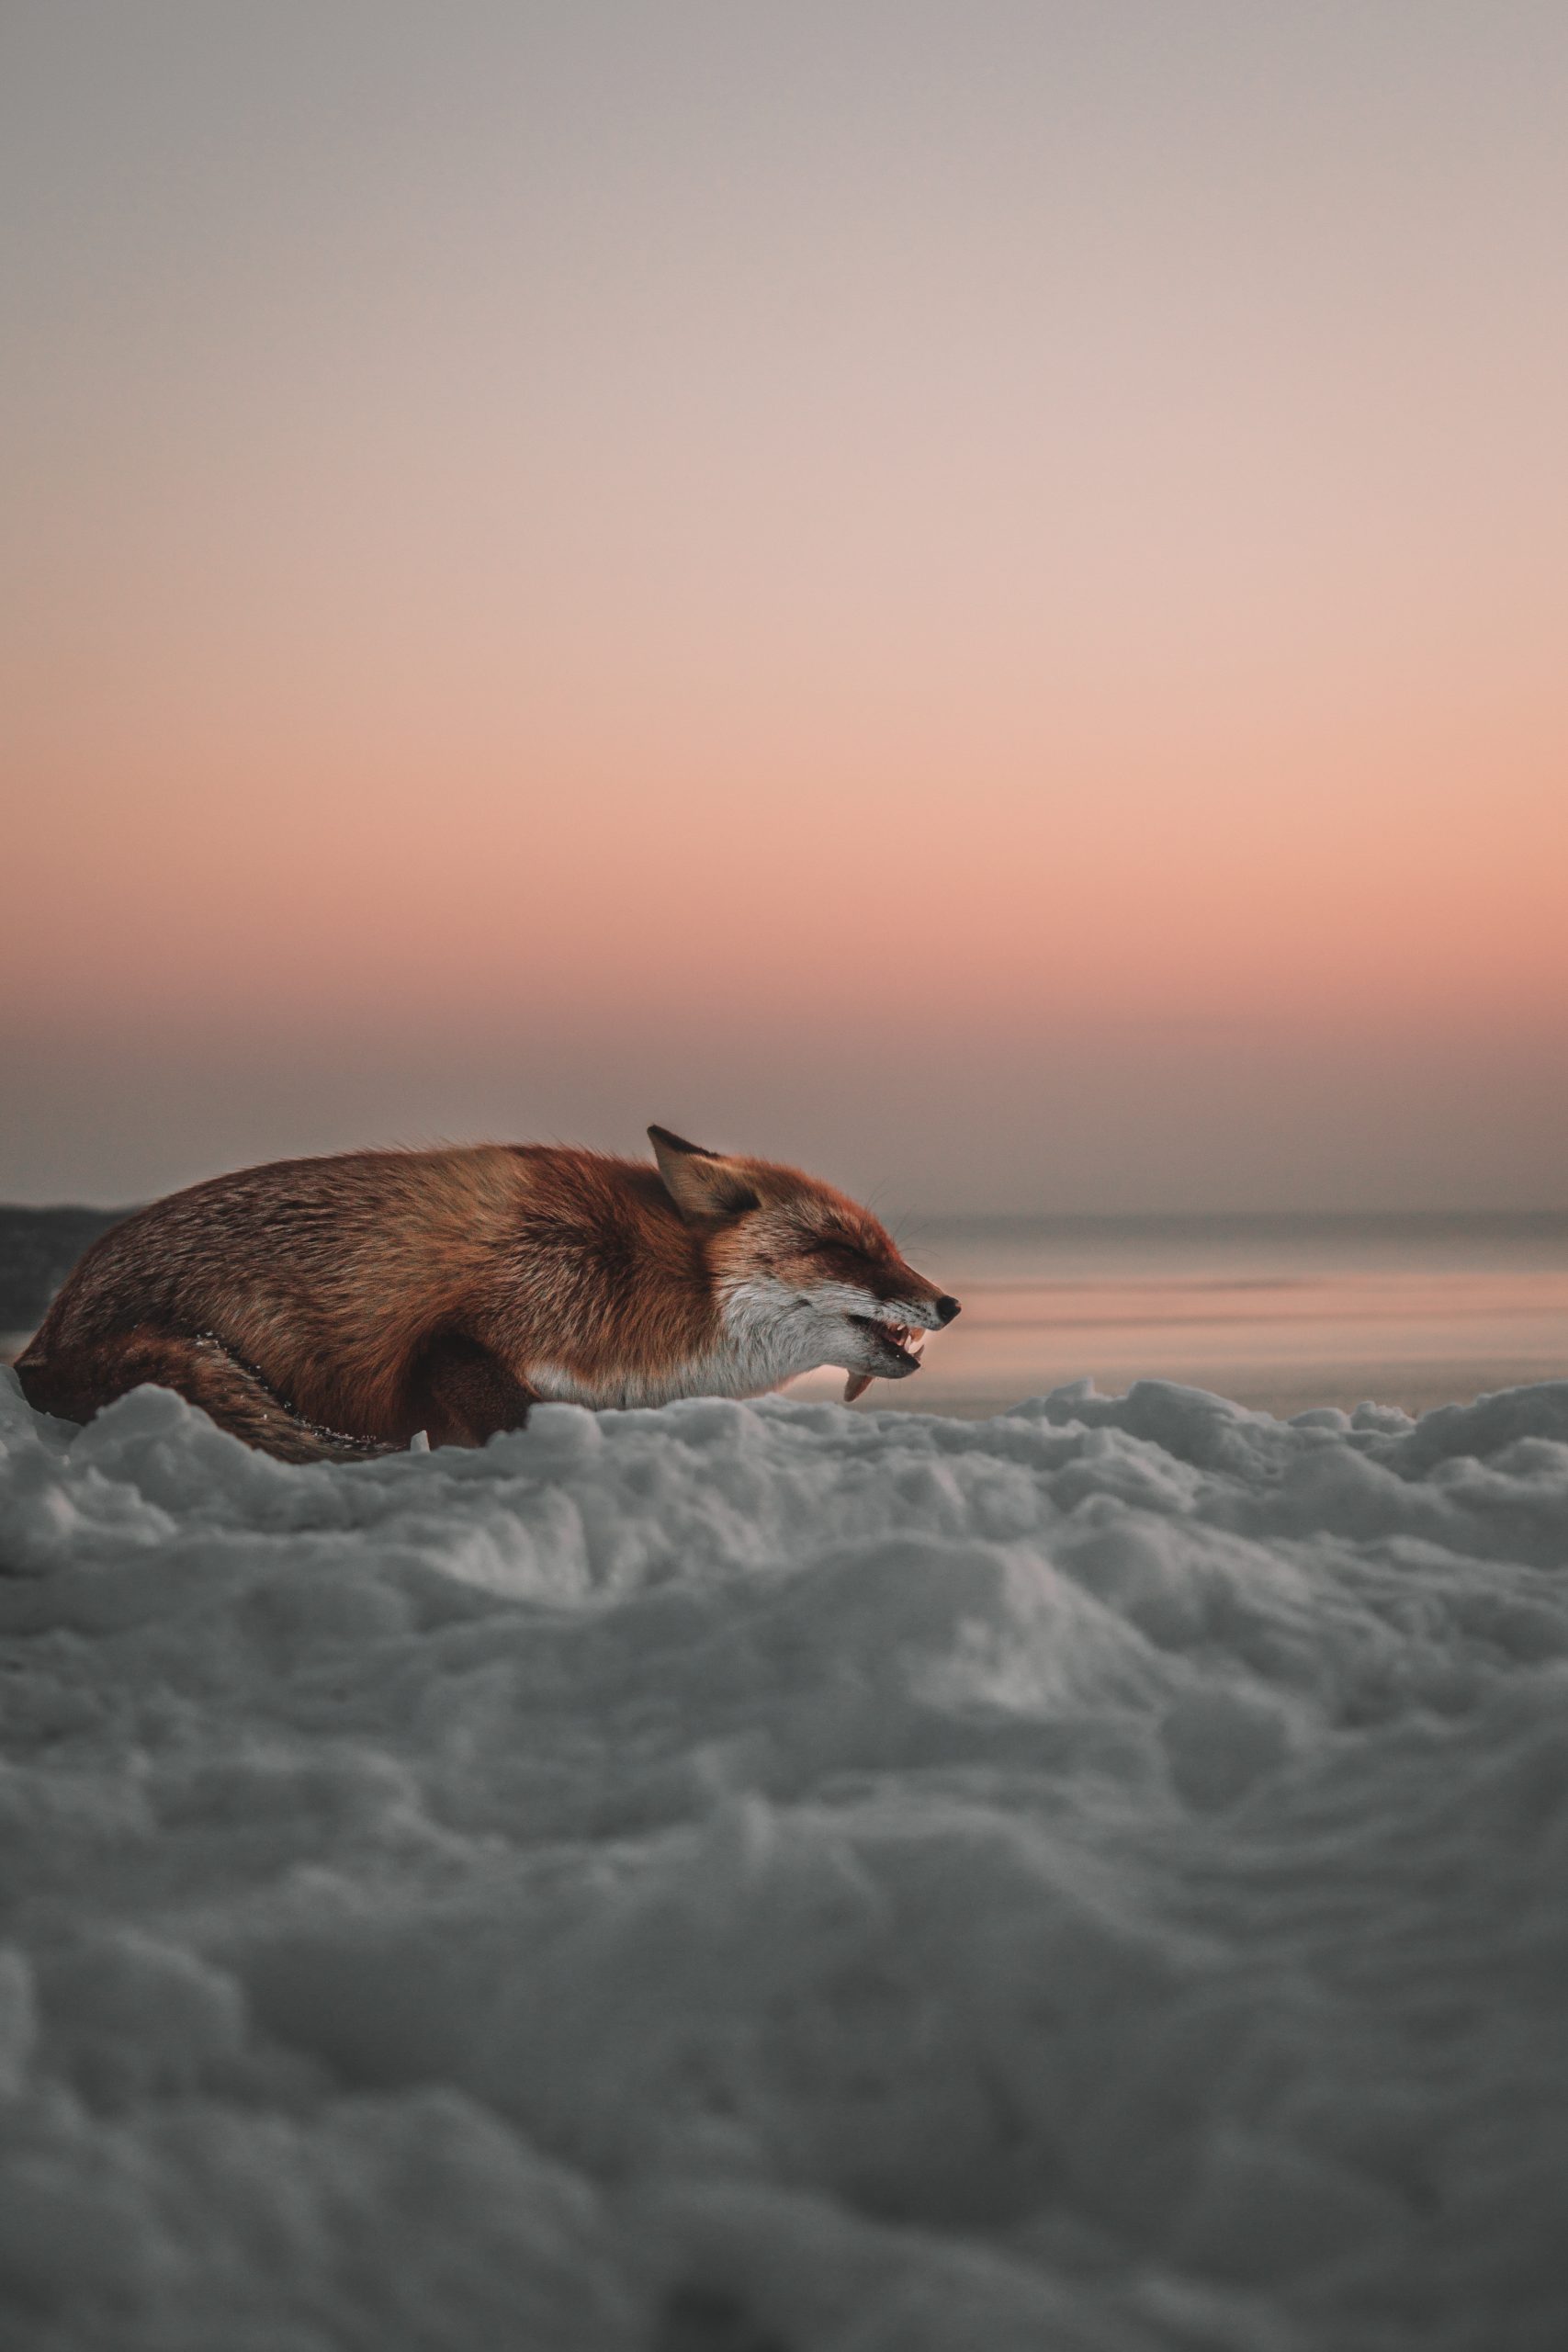
water, sky, cloud, horizon, landscape, calm, dusk, wind wave, wood, sunrise, sunset, tail, afterglow, wave, evening, ocean, coast, rock, dawn, winter, arctic, wildlife, art, terrestrial animal, marine mammal, wind, astronomical object, reflection